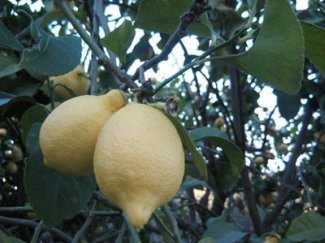
Label: Lemon